Euphaedra perseis

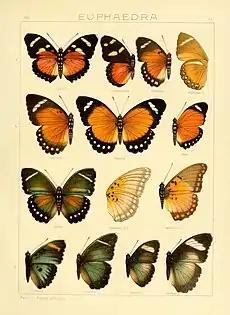
"Euphaedra perseis" and related species in Adalbert Seitz's "Fauna Africana"

Upperside: Antennae black. Thorax and abdomen black, spotted with white. Anterior wings black, the tips edged with white; two pale lemon-coloured spots are situated in the centre of the wings, one being long, the other round; between which and the tips is a long lemon streak, extending from the anterior almost to the external edges; a large patch of a dull red is also placed on the hinder part of the wings, extending along the posterior edges from the shoulders almost to the lower corners. Posterior wings dull red coloured, bordered with black, whereon are seven small white spots placed along the external edges, and reaching from the upper to the abdominal corners. All the wings are dentated.